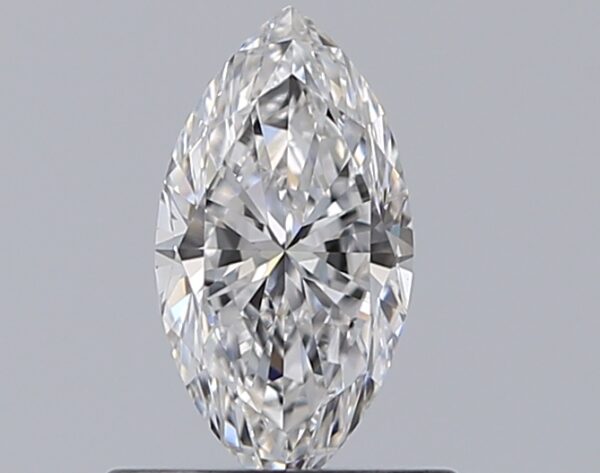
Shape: marquise
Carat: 0.5
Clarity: VVS2
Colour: D
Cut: VG
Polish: EX
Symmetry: VG
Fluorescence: N
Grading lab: GIA
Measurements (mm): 7.73 x 4.06 x 2.62